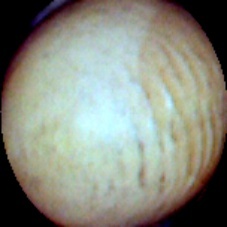
Label: Intact